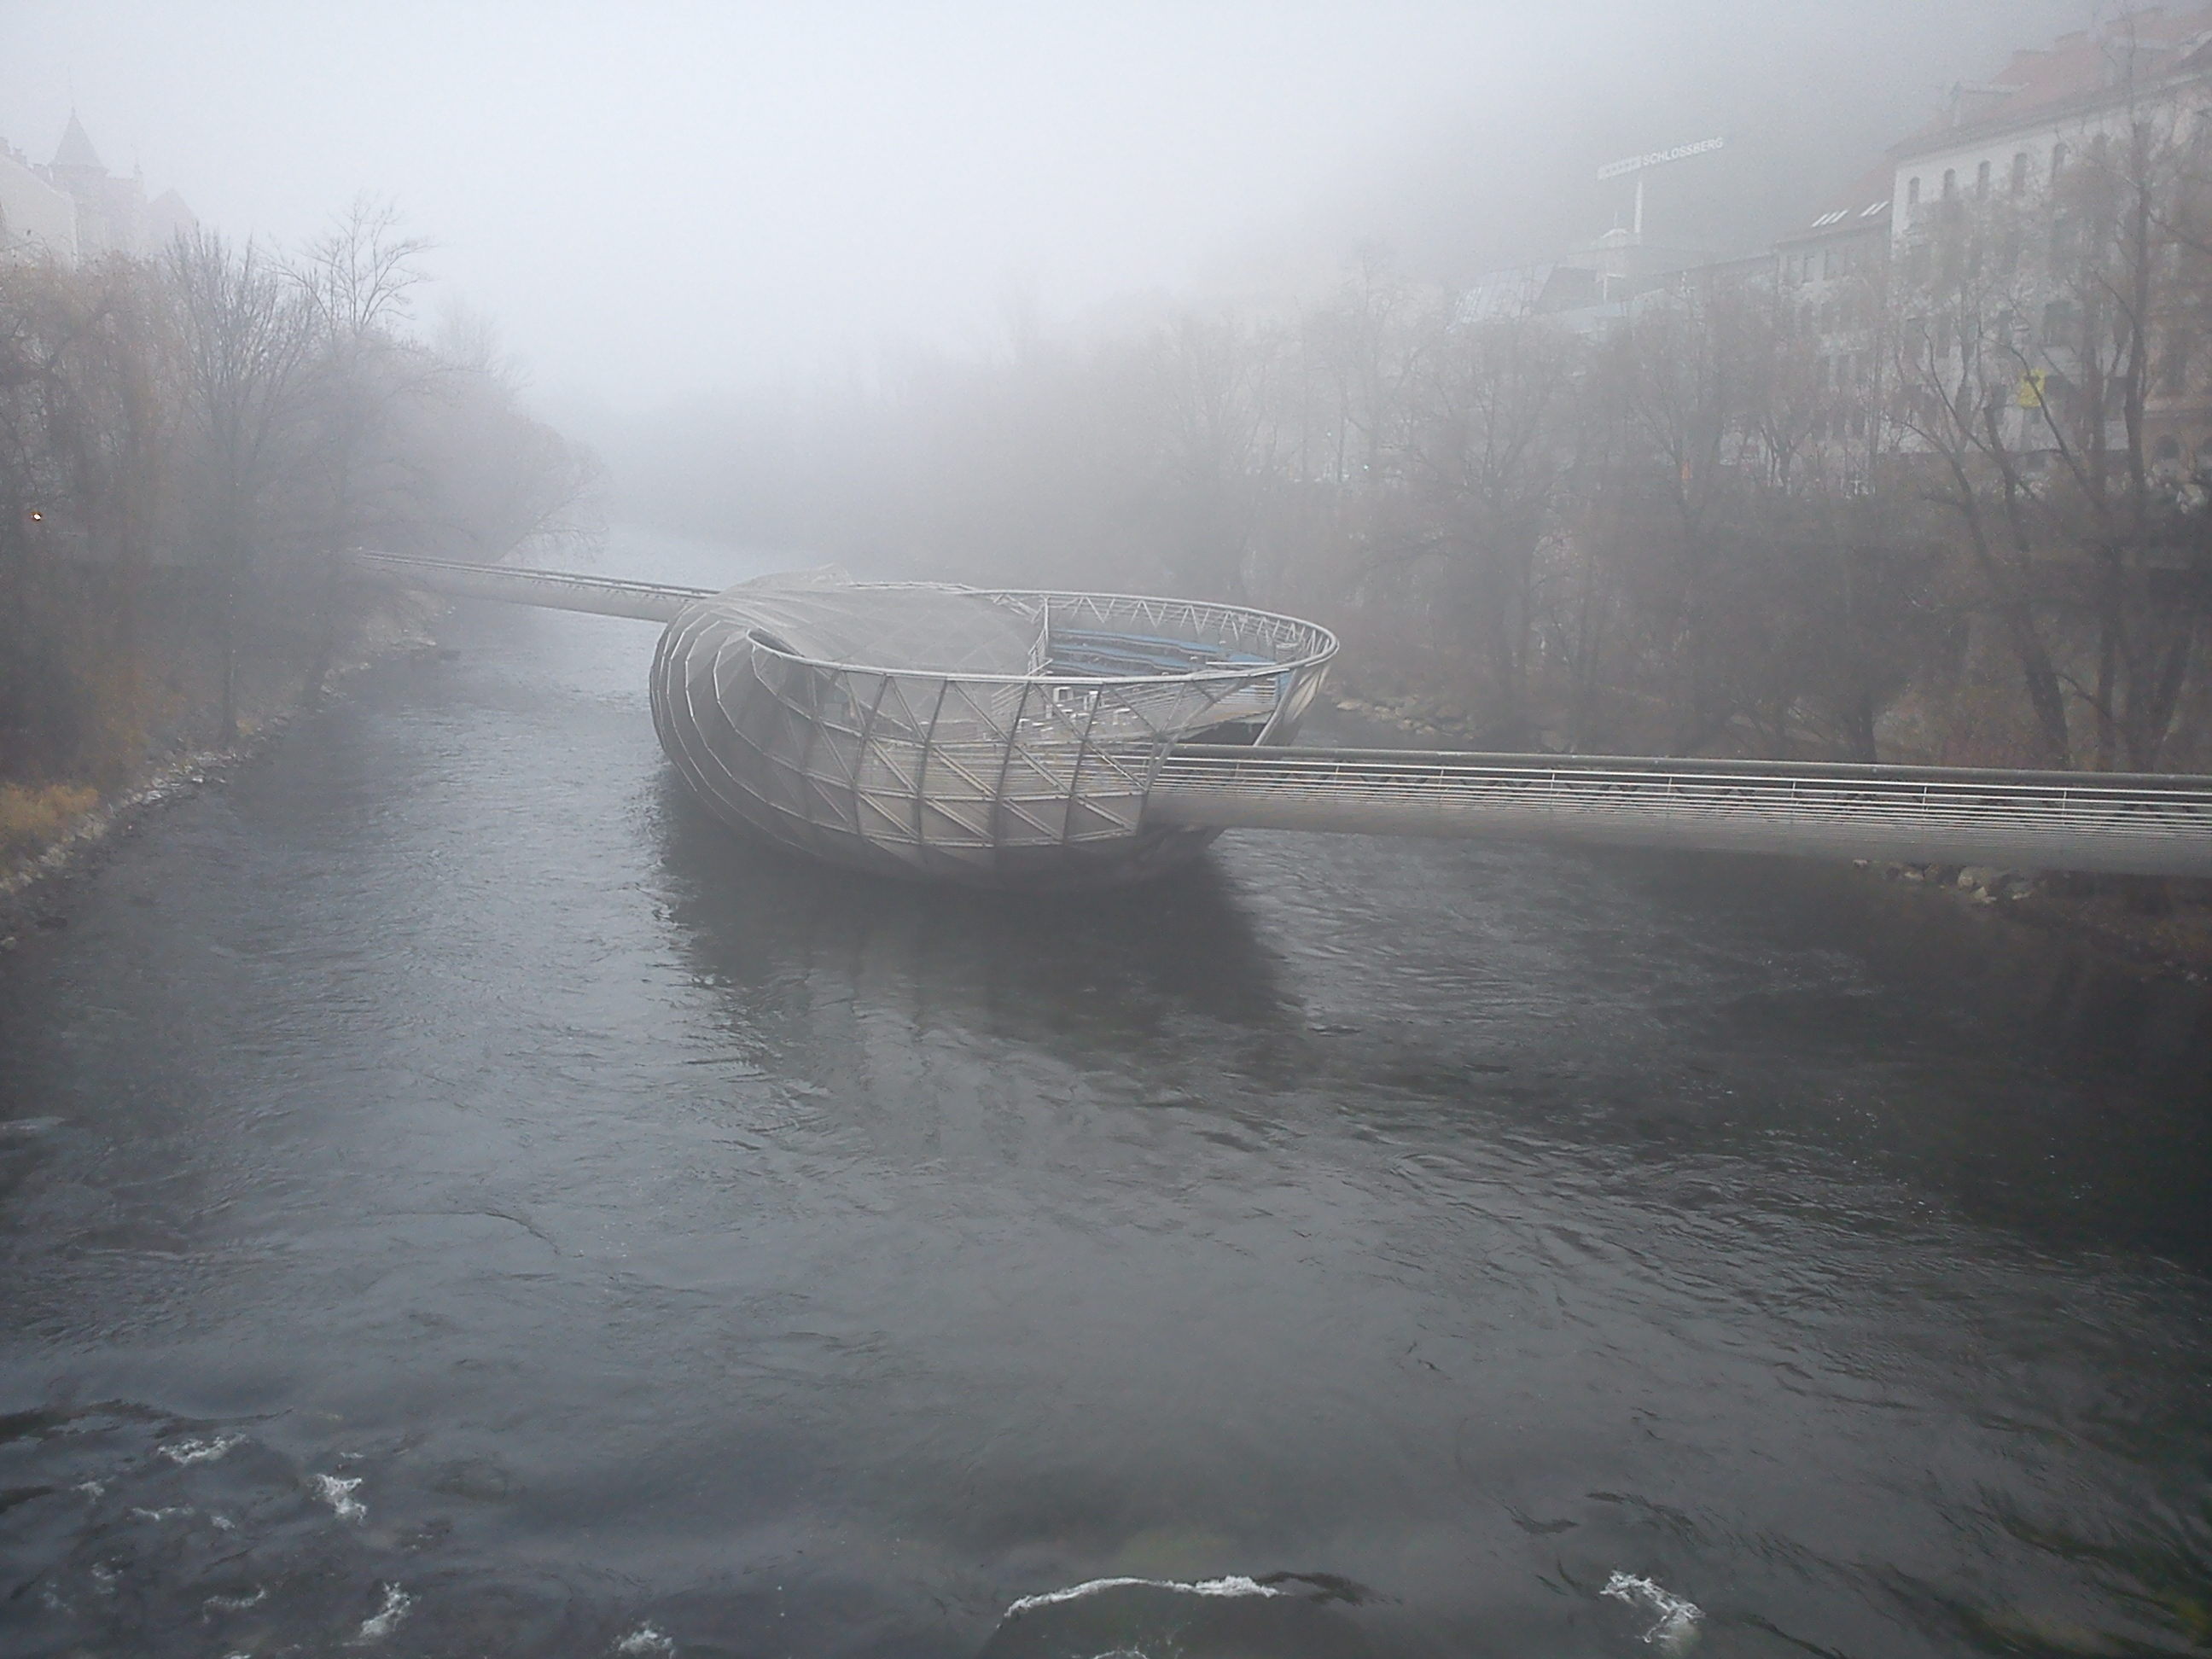
sea, water, snow, winter, architecture, fog, mist, bridge, morning, wave, river, ice, reflection, autumn, weather, landmark, reservoir, waterway, mur, channel, blurry, styria, graz, freezing, drizzle, metal construction, murinsel, atmospheric phenomenon